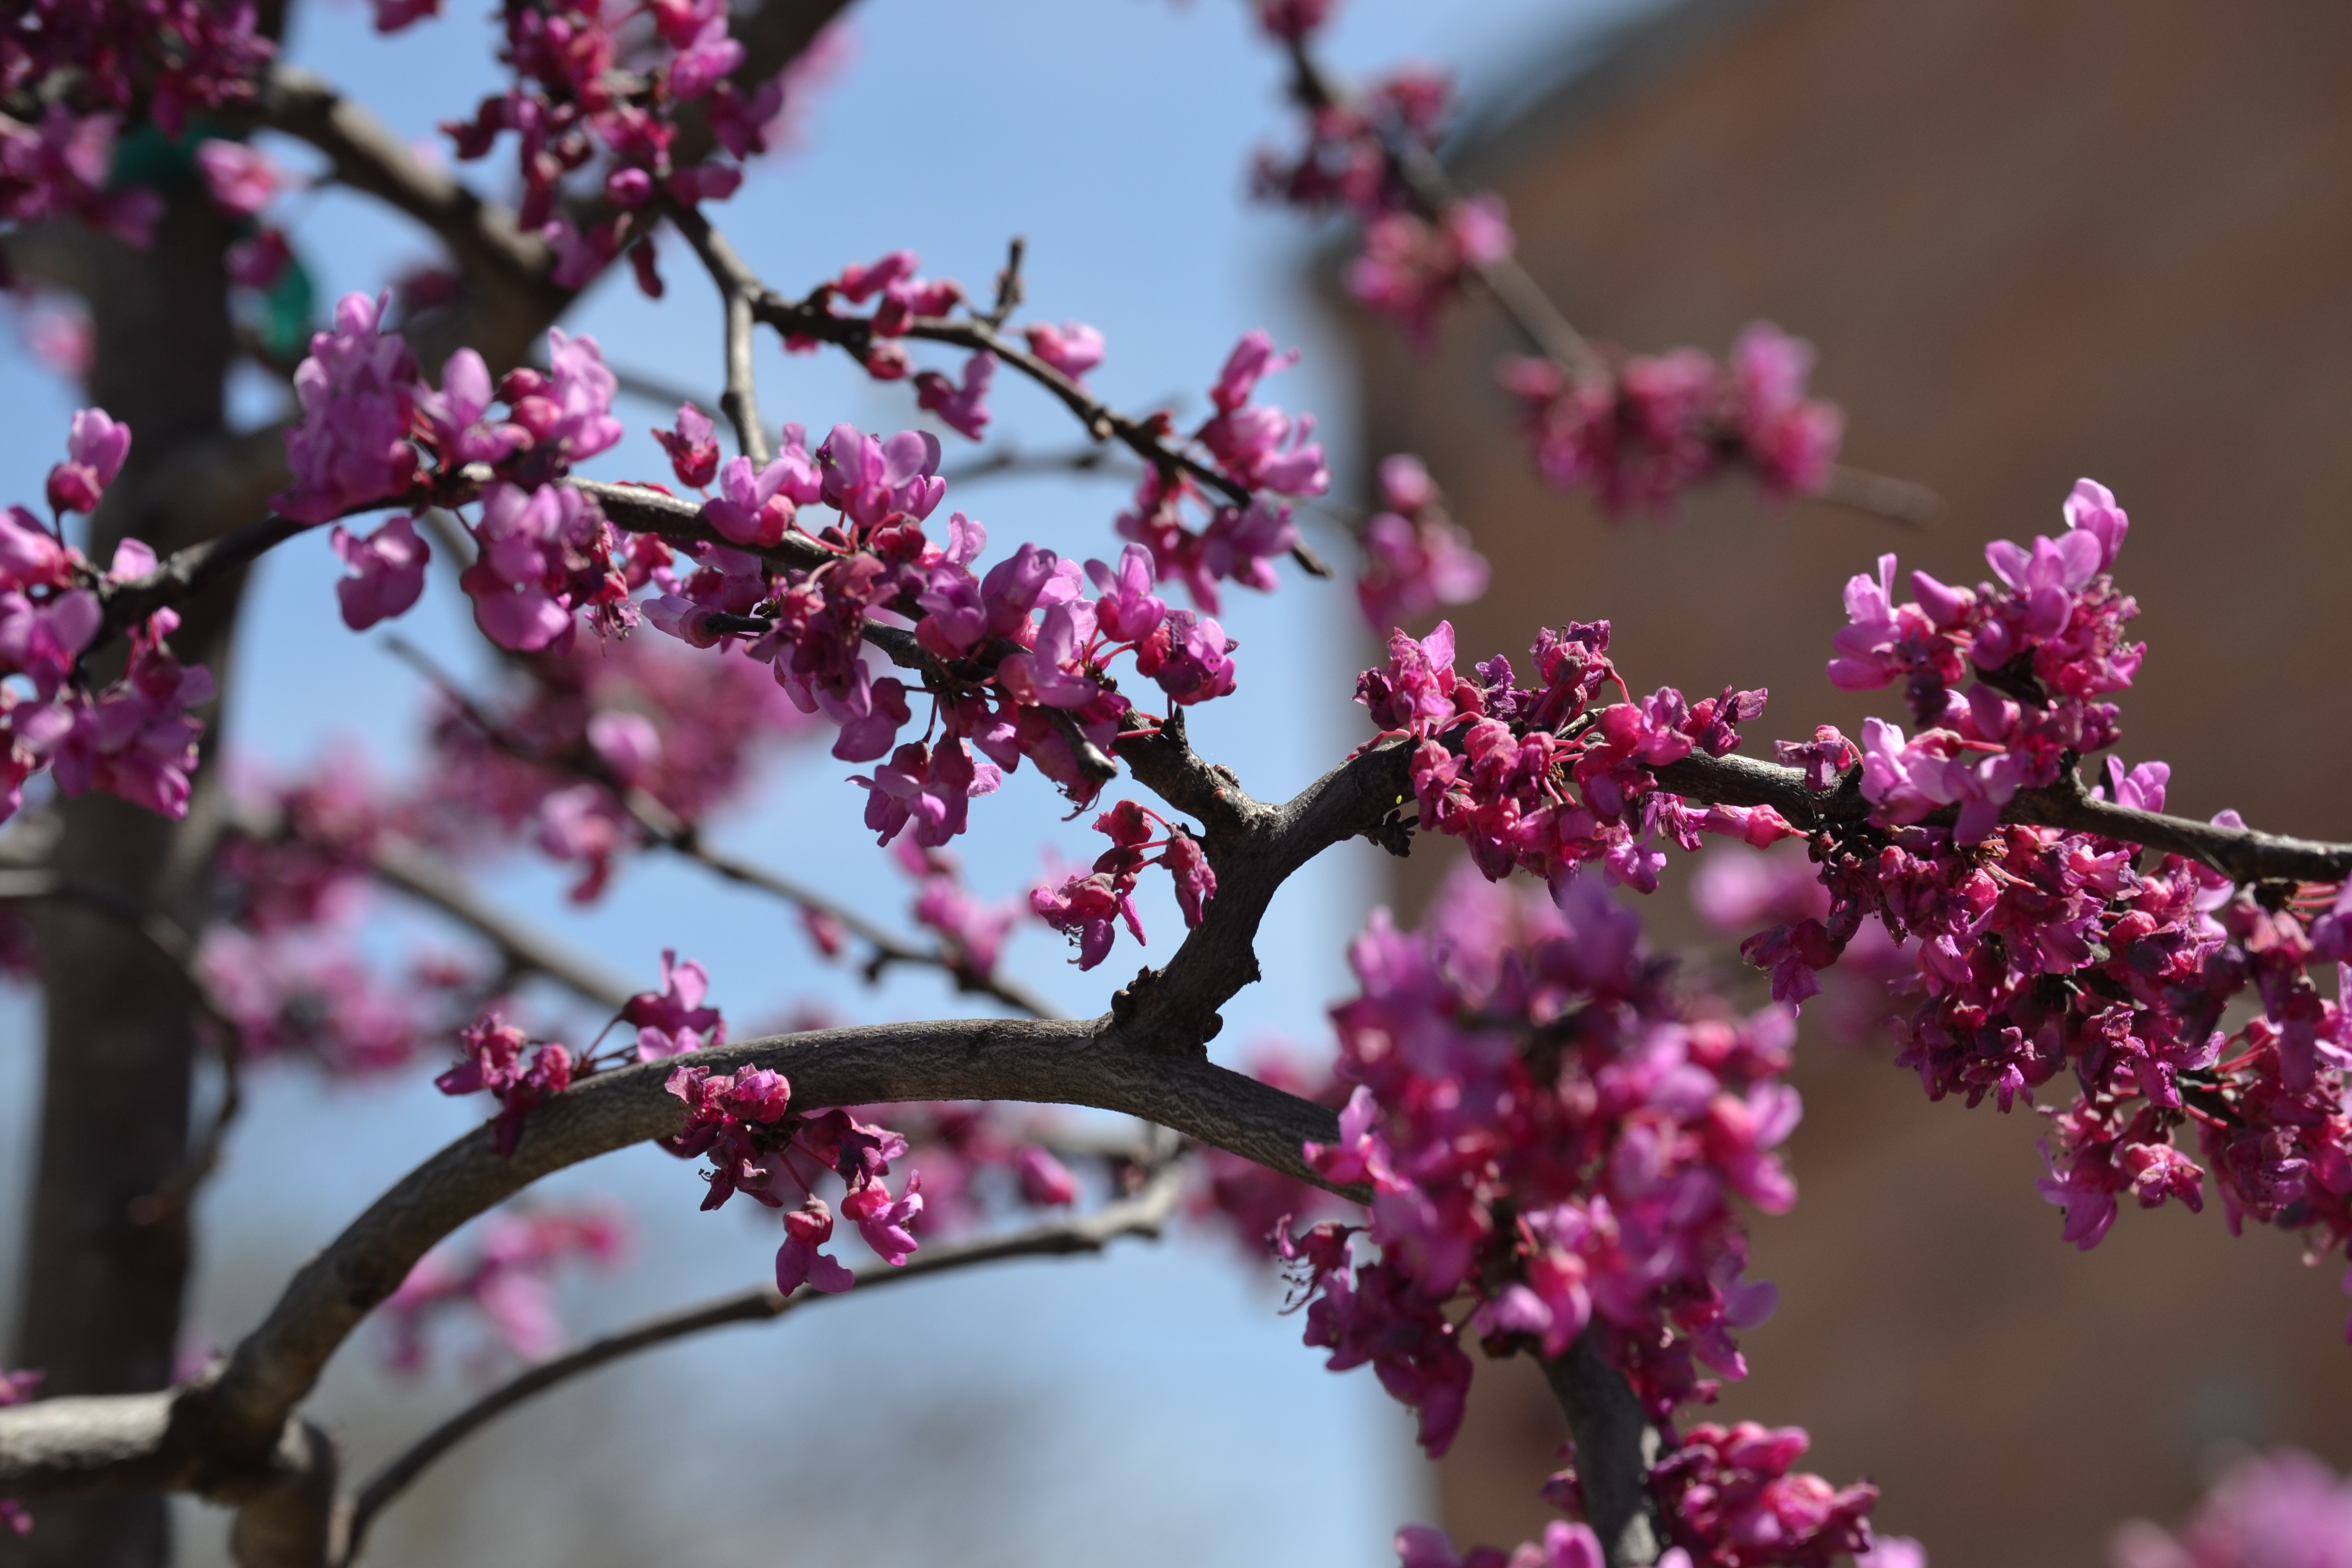
tree, nature, branch, blossom, plant, fruit, leaf, flower, petal, bloom, food, spring, produce, natural, botany, garden, pink, flora, season, cherry blossom, close up, shrub, cherry, macro photography, flowering plant, woody plant, land plant